91st Guards Rifle Division

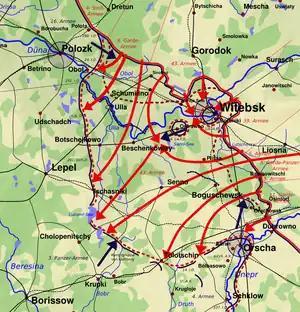
Vitebsk-Orsha Operation June 22-27. Note position of 39th Army east of the salient.

The 39th Army was still in Western Front as of the beginning of April but later that month the Front was disbanded and the Army was assigned to the new 3rd Belorussian Front. In the buildup for the Soviet summer offensive, 5th Guards Corps was still holding ground east and northeast of the salient, occupied by LIII Army Corps of 3rd Panzer Army, which was now closely enveloped and exceptionally exposed to encirclement after the fighting of the previous fall and winter. 39th Army was tasked with completing that envelopment from the south, with 5th Guards Corps assigned to a deep penetration action, facing the 197th Infantry of VI Army Corps. The Corps was supported by the 28th Guards Tank Brigade, plus the 735th and 957th Self-Propelled Gun Regiments (SU-76s). During the pause in operations the 91st Guards had been replenished to a strength of about 7,000 men. The new commander of 39th Army, Lt. Gen. I. I. Lyudnikov, decided to launch his main attack with the reinforced 5th Guards Corps (17th, 19th, 91st Guards and 251st Rifle Divisions), plus two divisions from the Army reserve, along the front from Makarova to Yazykovo in the general direction of Sharki, Zamostoche, Pesochna and Ostrovno and, after breaking through the German defense, prevent the LIII Corps from retreating. Upon completing the encirclement it was to destroy the German grouping in cooperation with 43rd Army, which was still in 1st Baltic Front.